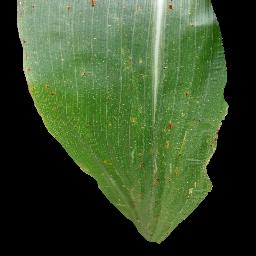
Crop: corn
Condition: (maize)_common_rust